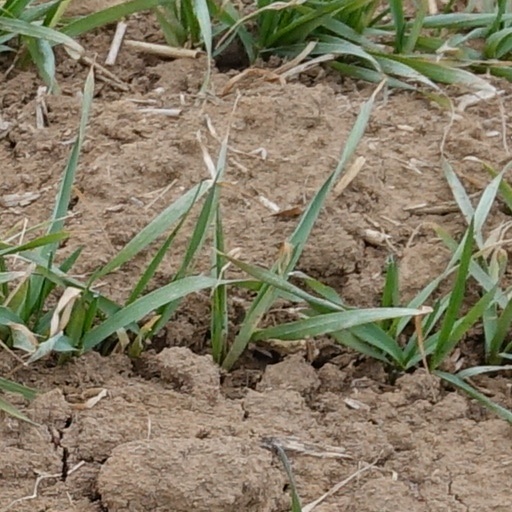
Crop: wheat